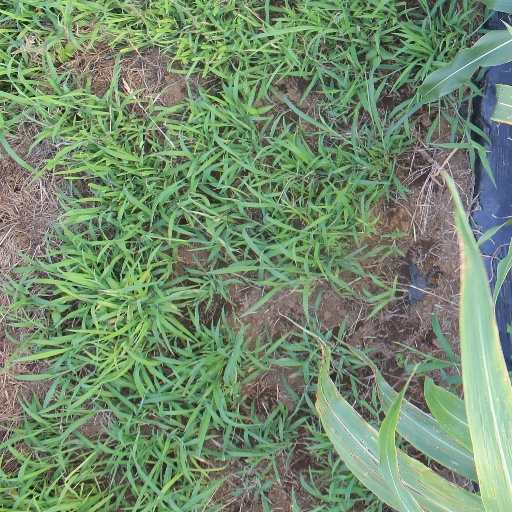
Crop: sorghum